Léonor Chabot

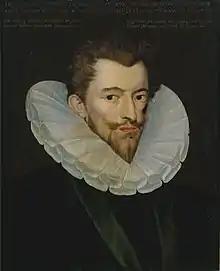
Duc de Guise who would found the second Catholic "ligue" in opposition to the succession of the king of Navarre

In June 1584 the king's brother, and heir to the throne Alençon died. Without a child of his own, the succession defaulted by the rules of Salic Law to the king's distant cousin, the Protestant king of Navarre. This was seized upon as unacceptable by a segment of the Catholic nobility, chief among them the duc de Guise. He oversaw the founding of a Catholic "Ligue" (League) in September, which vowed to oppose the succession of Navarre and combat various other disagreeable royal policies. In March 1585 the "ligue" entered war with the crown, and after a few months of conflict, succeeded in securing a favourable peace by which Henri capitulated to most of their demands in July.